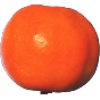
Label: Clementine 1